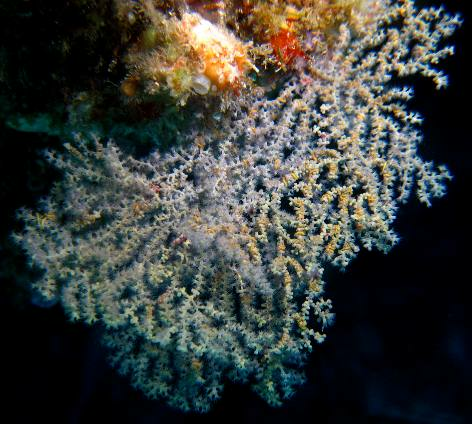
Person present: No